Handan Kurğa

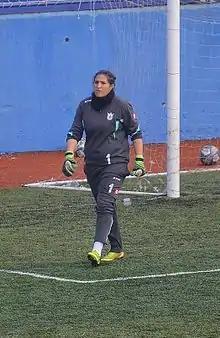
Kurğa for Konak Belediyespor in 2015

Handan Kurğa (born 10 September 1993) is a Turkish footballer who plays as a goalkeeper for Turkish Women's First Football League club Galatasaray. She made one appearance for the Turkey national team in 2017.